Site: brandenburg
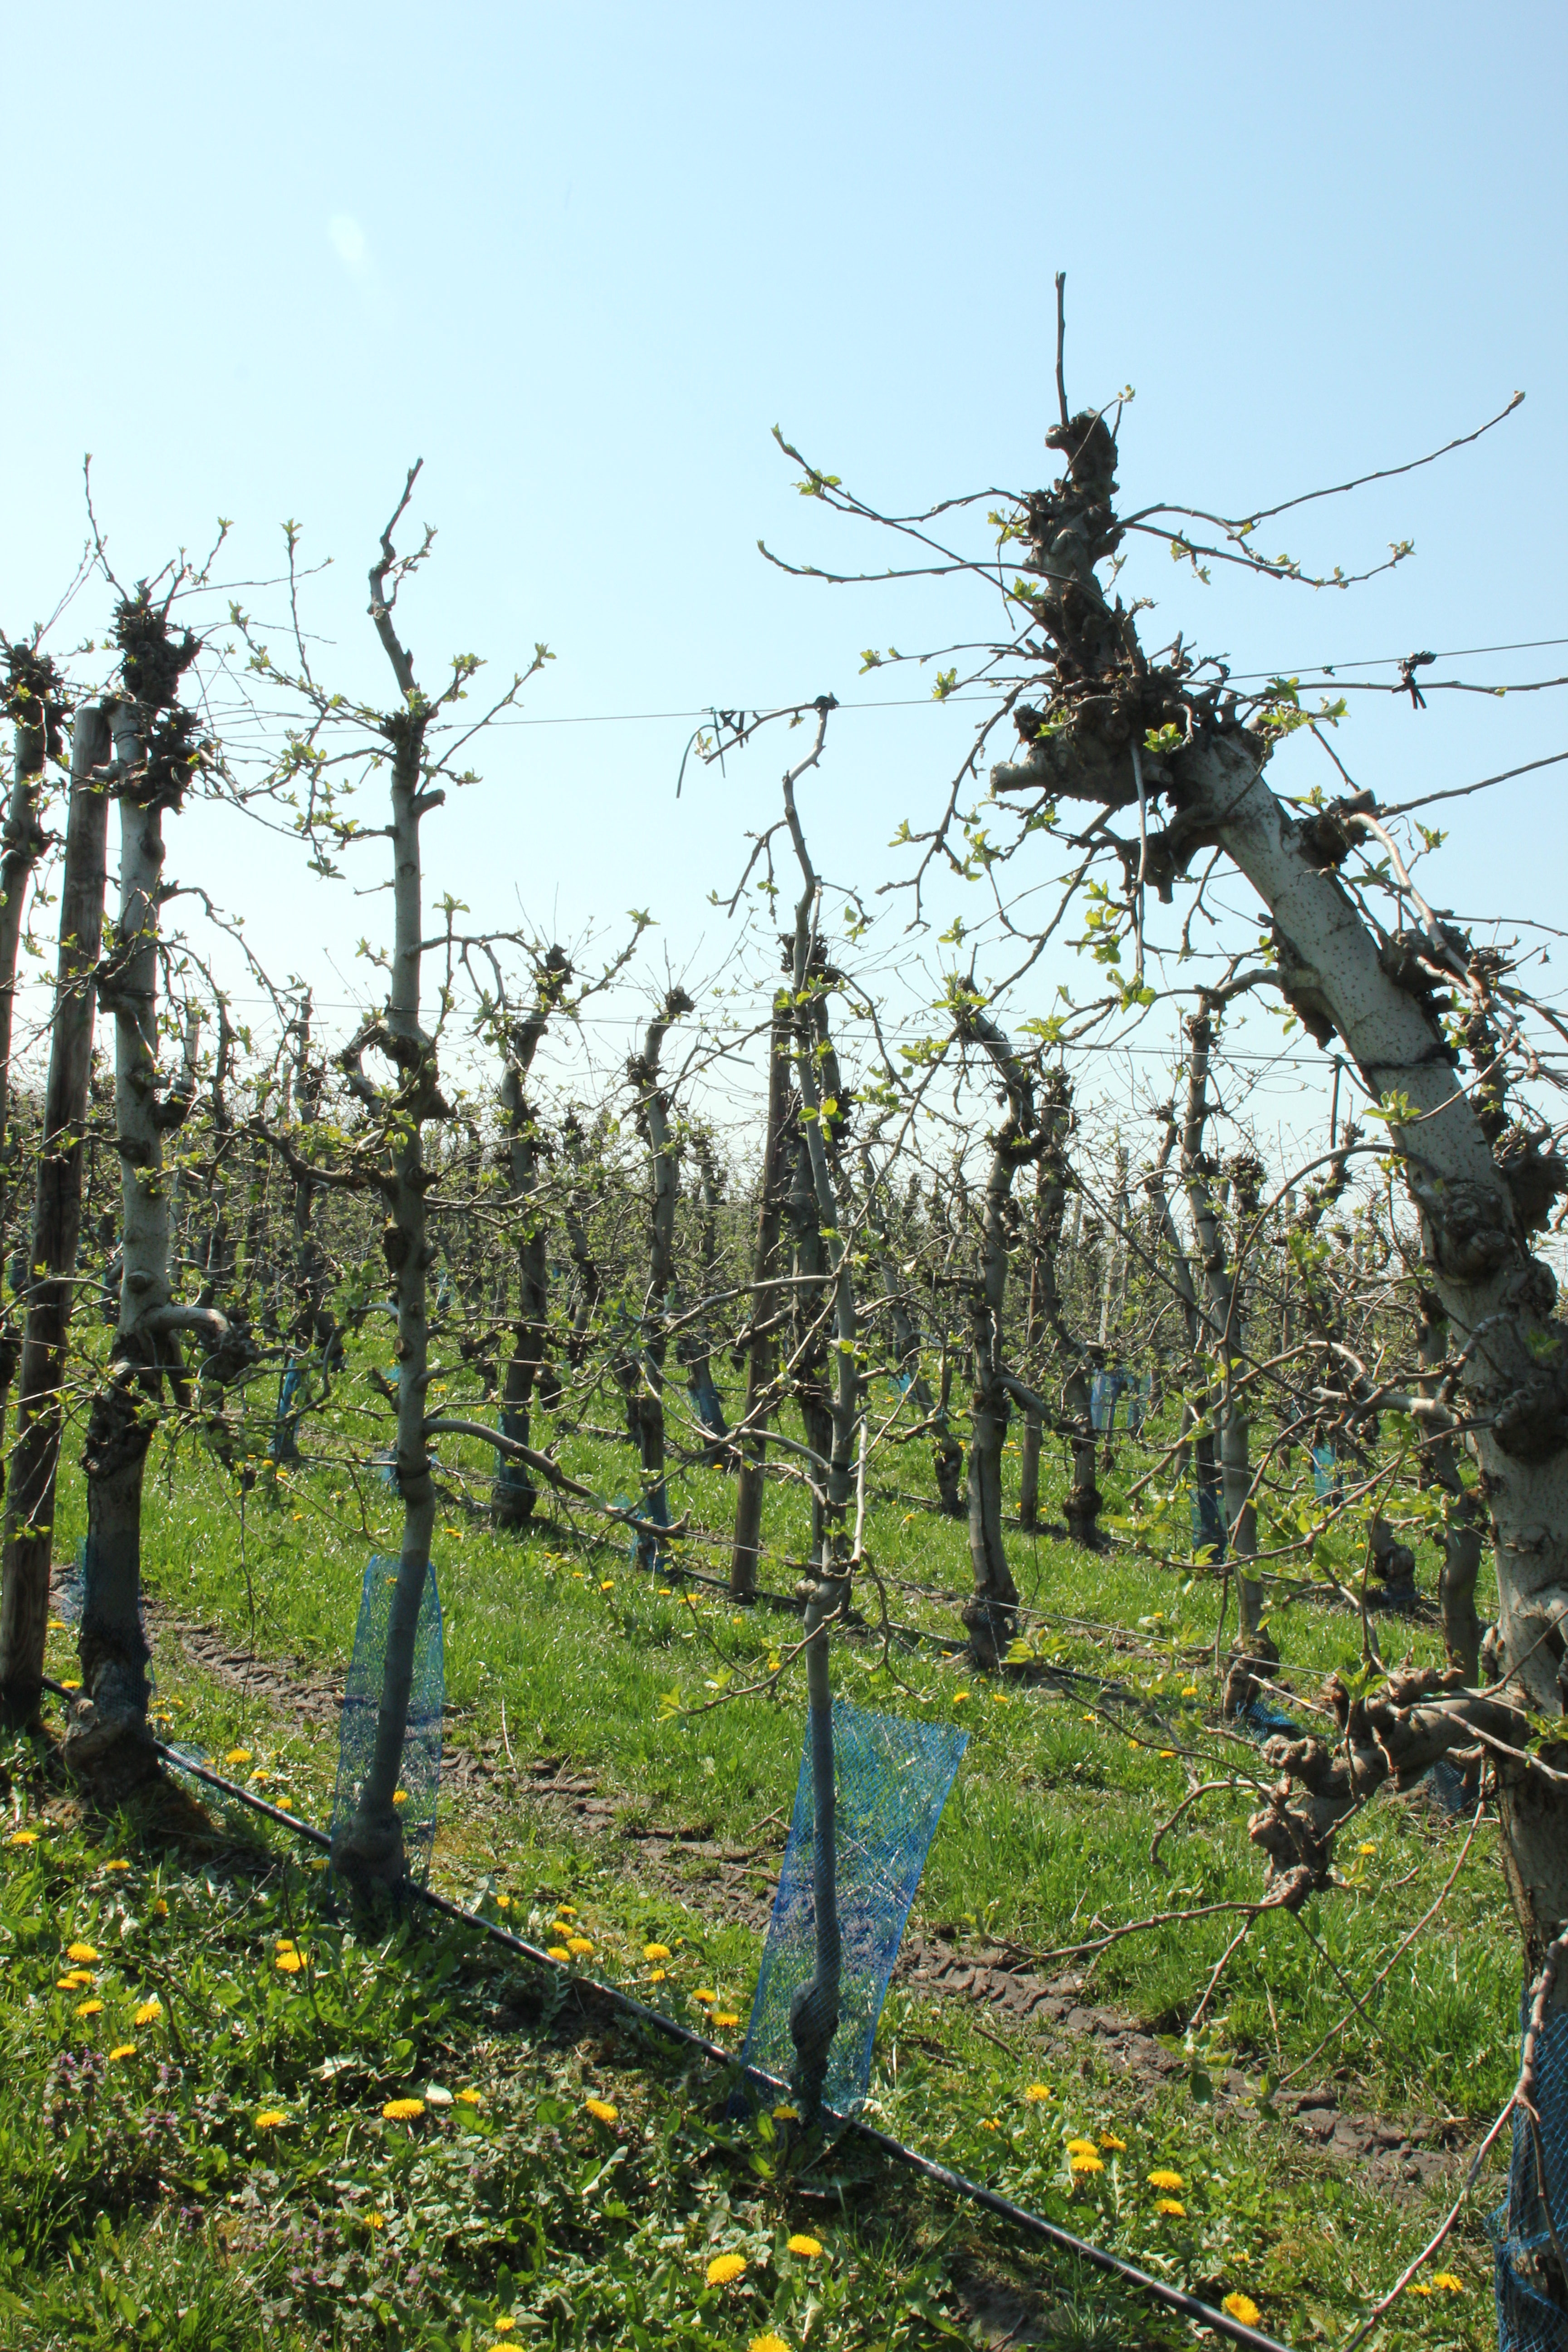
Growth stage (BBCH 56): Inflorescence emergence